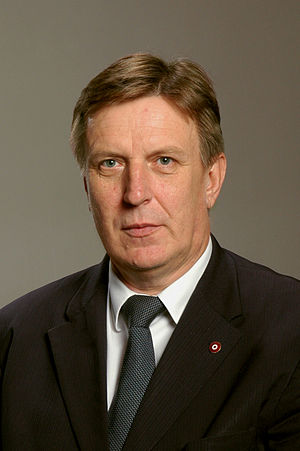
Letlands ministerpræsidenter / Republikken Letland (1990–)
Dette er en liste over Republikken Letlands ministerpræsidenter – der på dansk også kendes som statsministre eller premierministre.